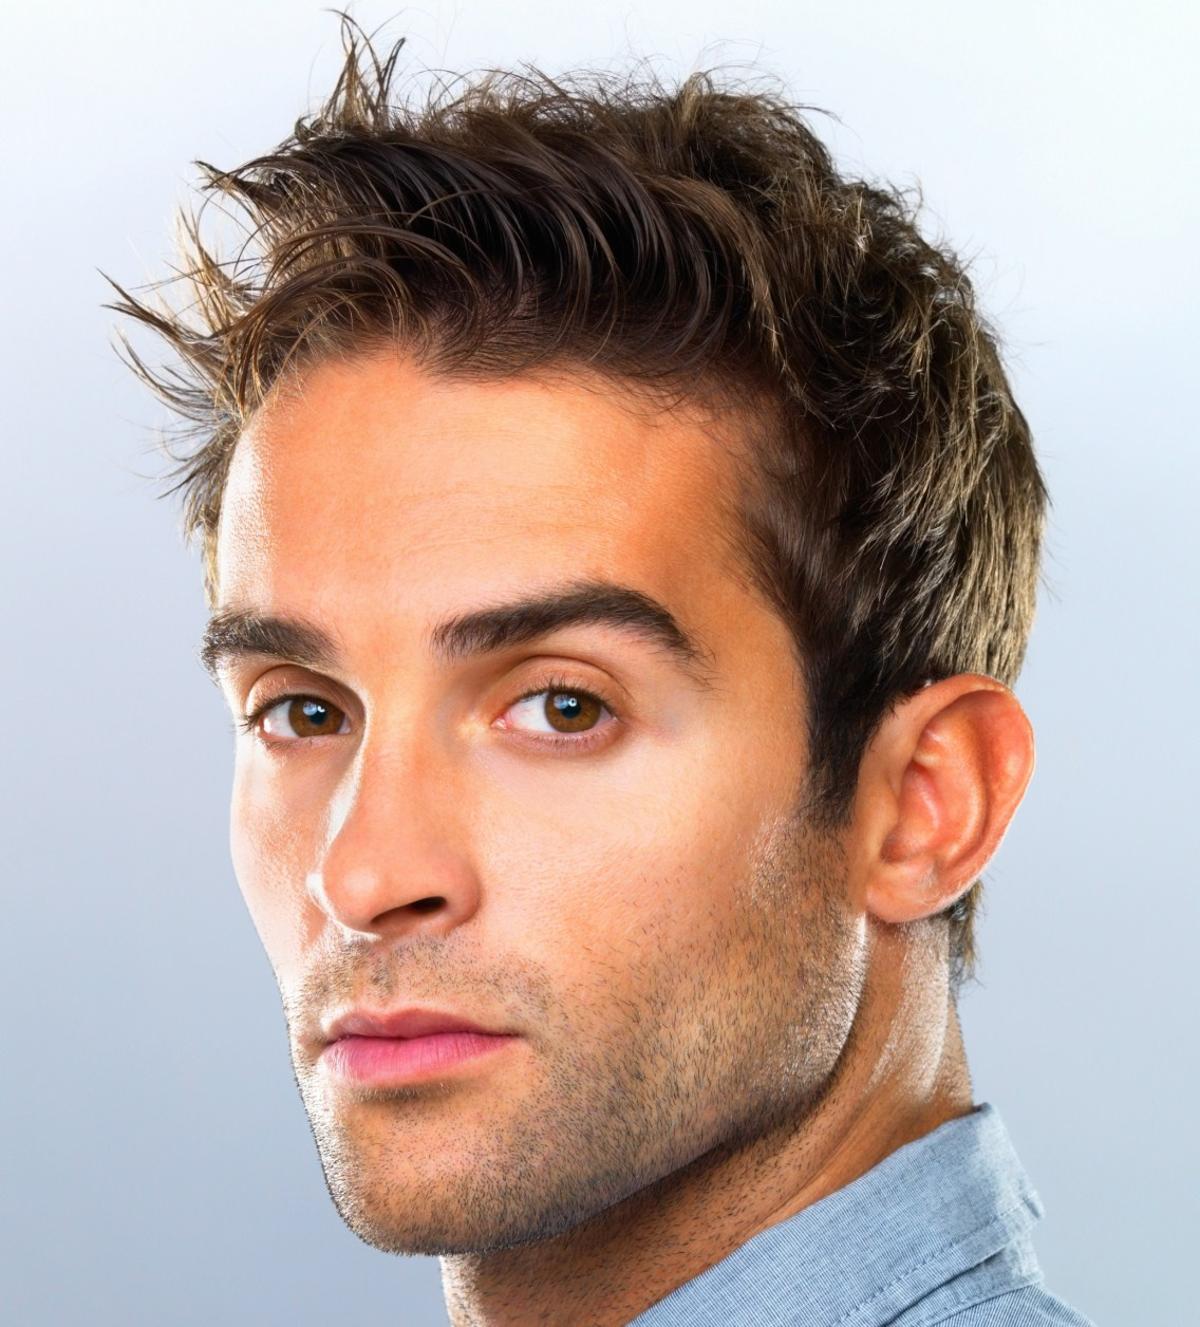
Gender: men